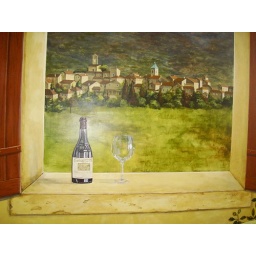
Detail of wine bottle and glass against painted landscape